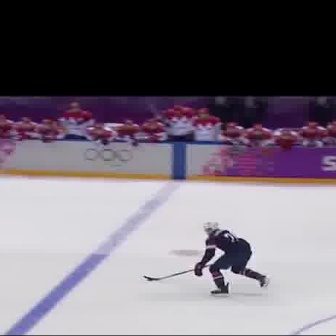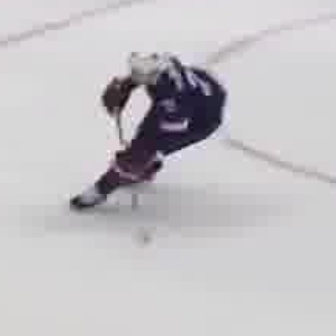
  Please identify the target specified by the bounding box [192,220,269,297] in the first image and locate it in the second image. Return the coordinates in [x_min,y_min,x_max,y_max] format.
Answer: [65,46,226,207]